Psalm 42

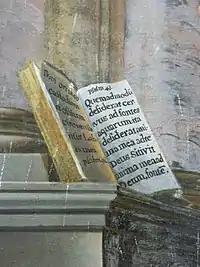
Start of Psalm 42 (Psalm 41 Vulgate) in Latin, Klösterle Innerteuchen, Gemeinde Arriach, Kärnten. (J. F. Fromiller)

The Septuagint rendering of some words in verse 5 shows close resemblance to the words of Jesus during the Agony in the Garden as recorded in Matthew or Mark . A part of the next verse in Greek also resembles what was spoken by Jesus during the same event, according to John .